Teapot

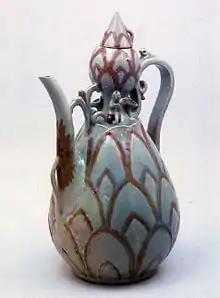
Korean antique teapot

Teapots for butter tea in Tibet evolved simultaneously with teapots in China, eventually settling on a pitcher-like shape.